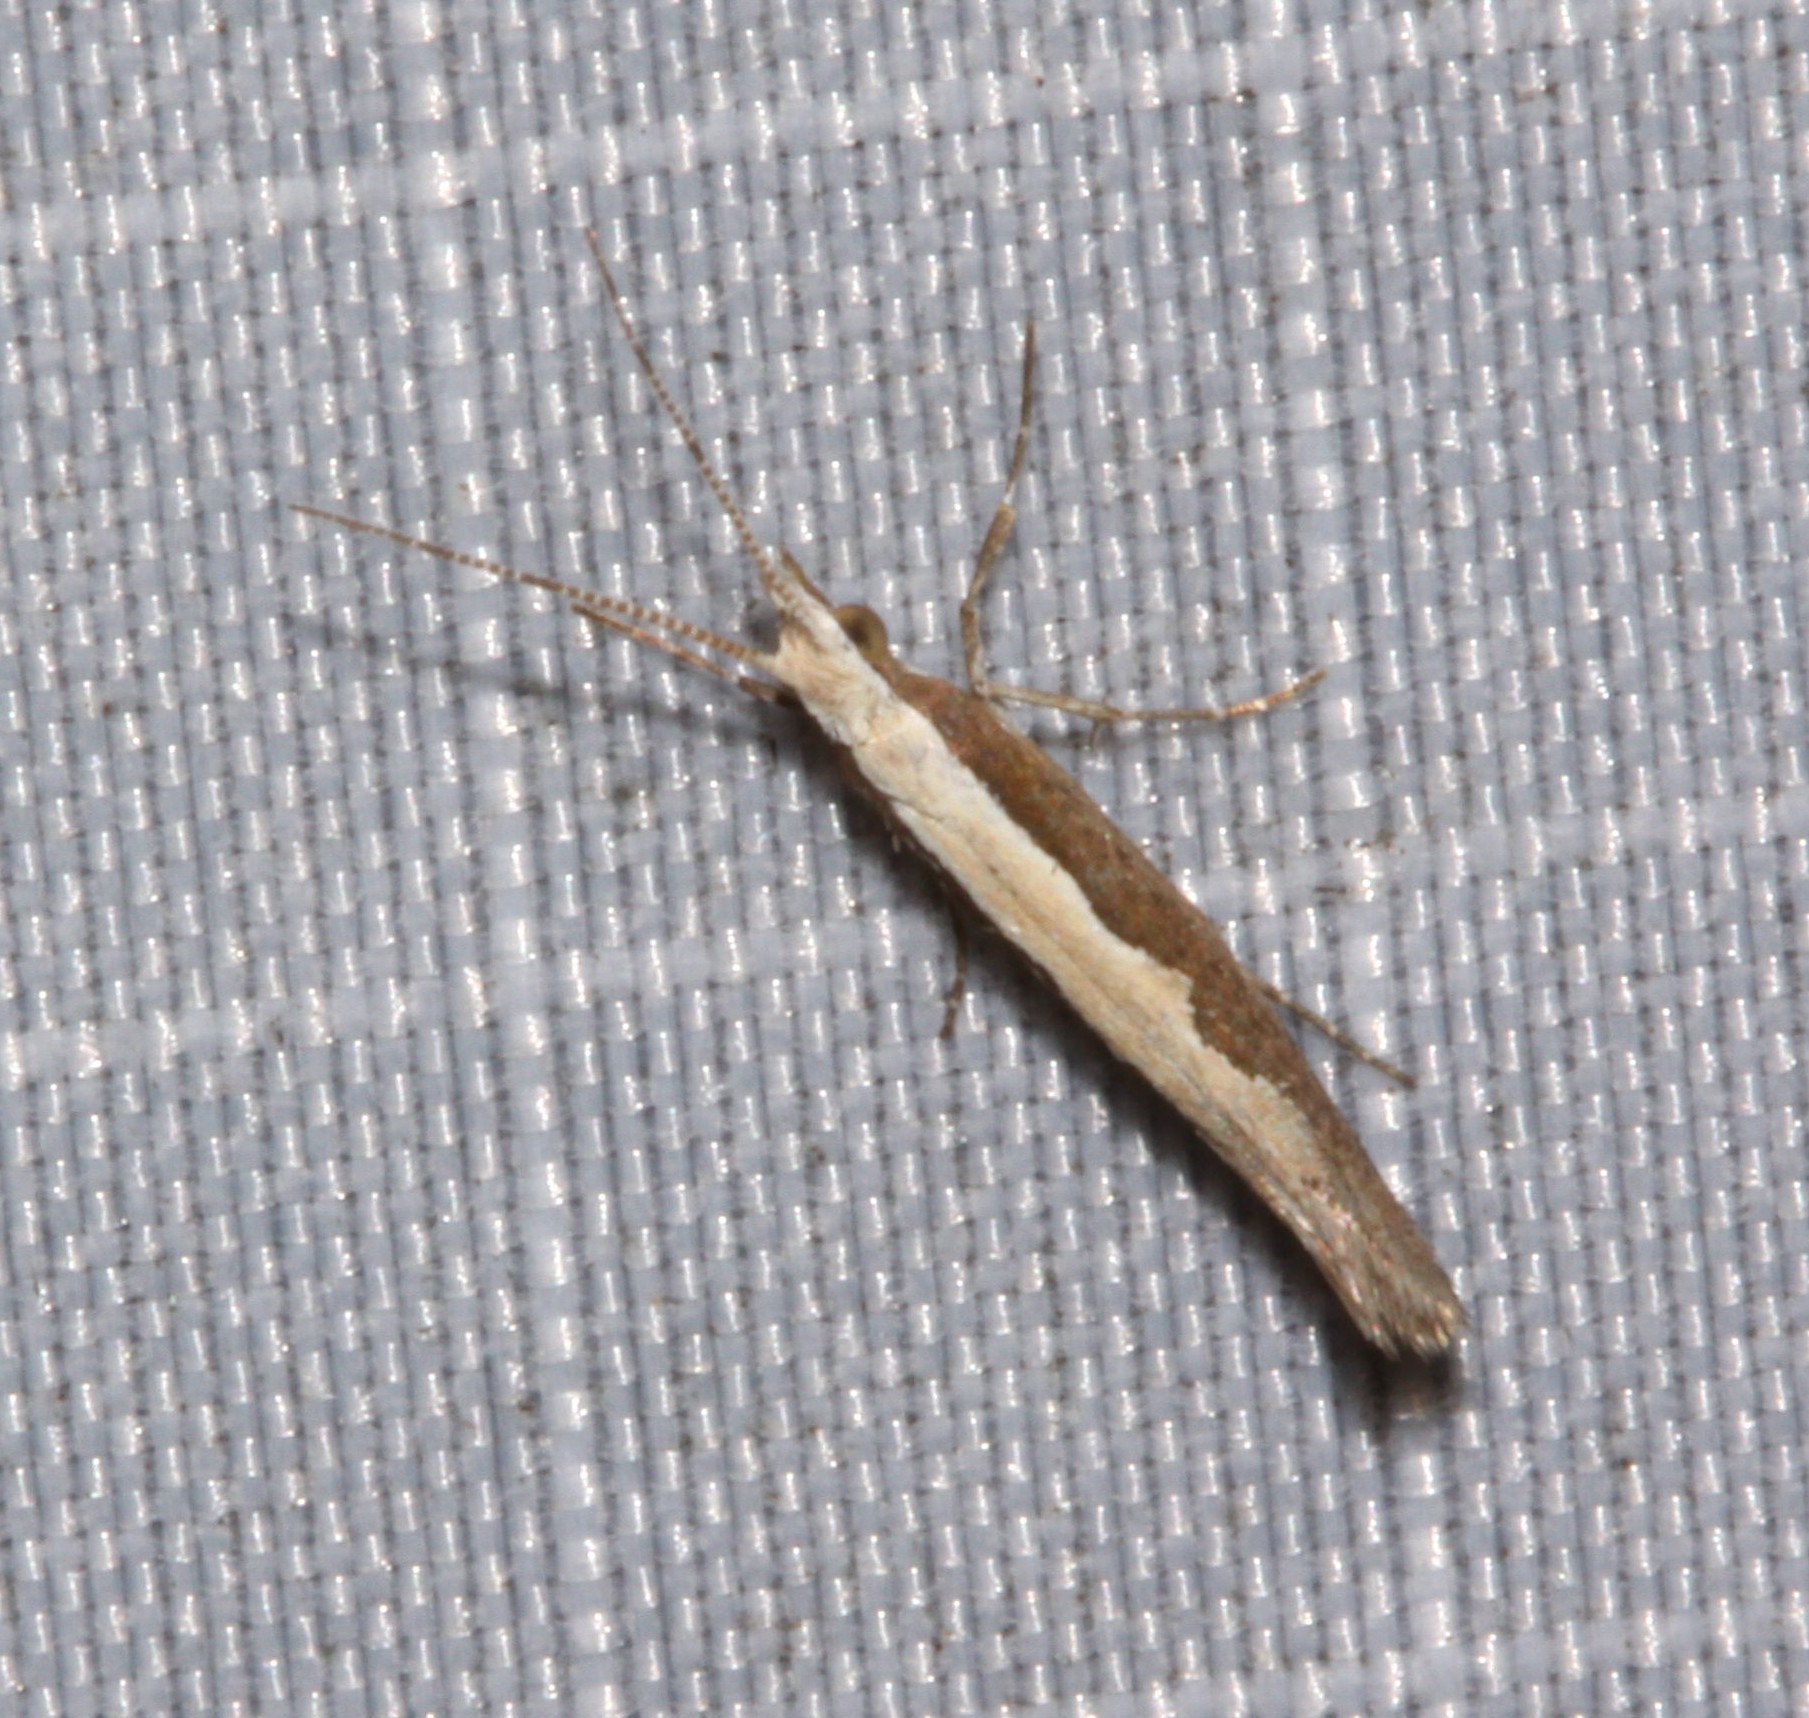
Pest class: diamondback_moth